Canal Defence Light

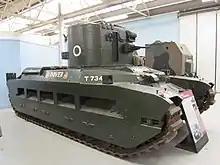
CDL-equipped Matilda II on display at The Tank Museum, Bovington, England.

The only surviving CDL-equipped Matilda tank is in the collection of the Royal Armoured Corps at The Tank Museum, Bovington, Dorset, in Britain. One CDL-equipped M3 Grant is displayed at Cavalry Tank Museum, Ahmednagar in India.